Mona Darkfeather

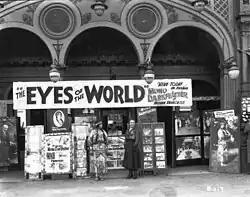
Princess Darkfeather, Liberty Theater, Tacoma, Washington, 1918

She and Montgomery joined the Universal Film Company in 1914 and continued to collaborate on scores of westerns. Darkfeather appeared in her last movie, "The Hidden Danger", in 1917, then retired from the screen.